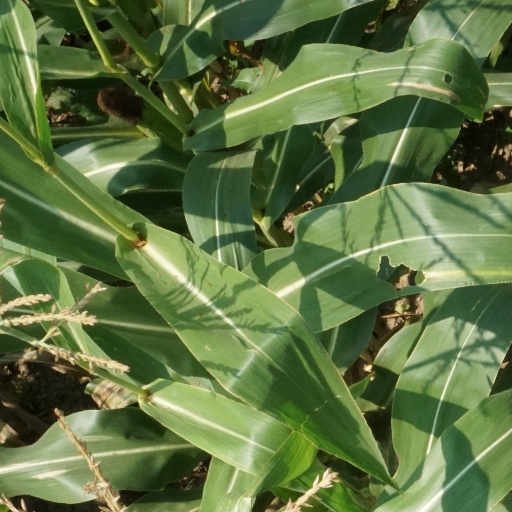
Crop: maize; corn